Presidency of Franklin Pierce

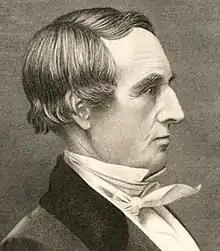
Photograph of William R. King

Pierce's running mate William R. King became severely ill with tuberculosis, and after the election he went to Cuba to recuperate. His condition deteriorated, and Congress passed a special law, allowing him to be sworn in before the American consul in Havana on March 24. Wanting to die at home, he returned to his plantation in Alabama on April 17 and died the next day. The office of vice president remained vacant for the remainder of Pierce's term, as the Constitution had no provision for filling an intra-term vice presidential vacancy prior to 1967. As such, the President pro tempore of the Senate, initially David Rice Atchison of Missouri, was next in line to the presidency for the remaining duration of Pierce's presidency.